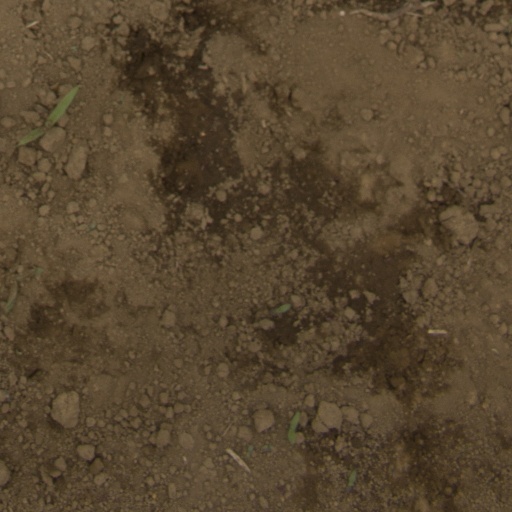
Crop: Jerusalem artichoke